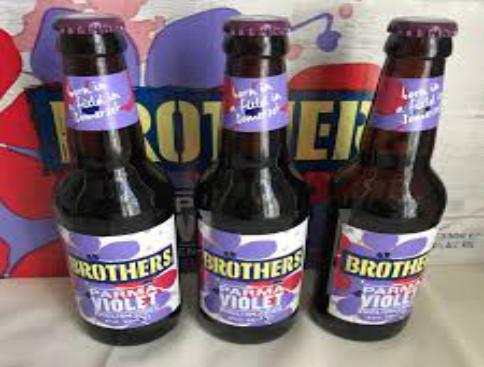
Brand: Brothers Cider
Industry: Food